Impact Wrestling Sacrifice (2023)

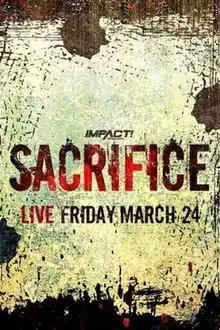
Promotional poster

The 2023 Sacrifice was a professional wrestling event produced by Impact Wrestling. The event took place on March 24, 2023, at St. Clair College in Windsor, Ontario, Canada, and aired on Impact Plus and YouTube. It was the 14th event under the Sacrifice chronology, and Impact's first televised event in Canada since 2019. The event also featured wrestlers from partner promotion New Japan Pro-Wrestling (NJPW).